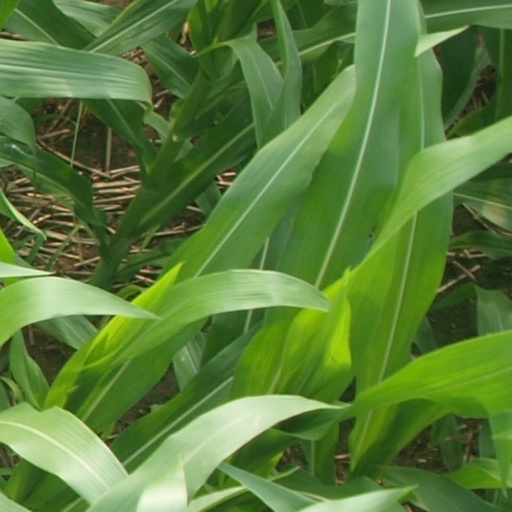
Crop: maize; corn